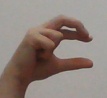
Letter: thal